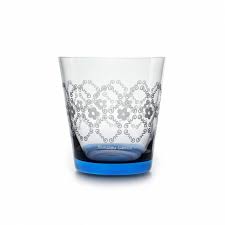
Label: glass